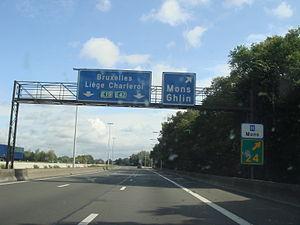
L'autoroute belge A7 au niveau de Mons et en direction de Bruxelles
L'autoroute belge A7 commence à la fin du ring ouest de Bruxelles. Celle-ci descend vers Nivelles, Charleroi, La Louvière, Mons pour finir en France à Paris. Le trajet entre Mons et l'échangeur avec l'A16 est construit à côté du canal Mons-Condé. L'entièreté du tronçon fait partie de la E19. De l'échangeur d'Houdeng-Goegnies jusqu'à l'échangeur d'Hautrage, l'autoroute a aussi le statut européen de E42.